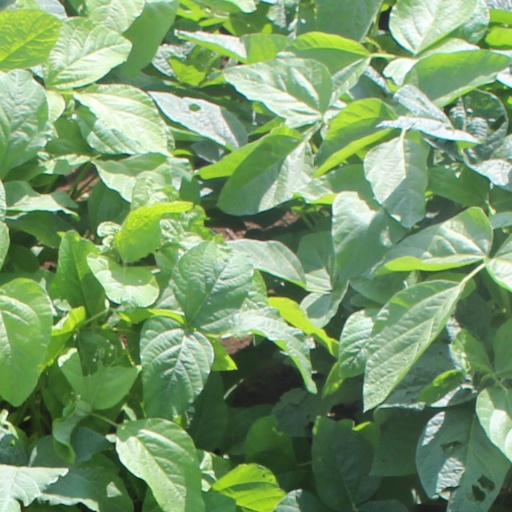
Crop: soybean